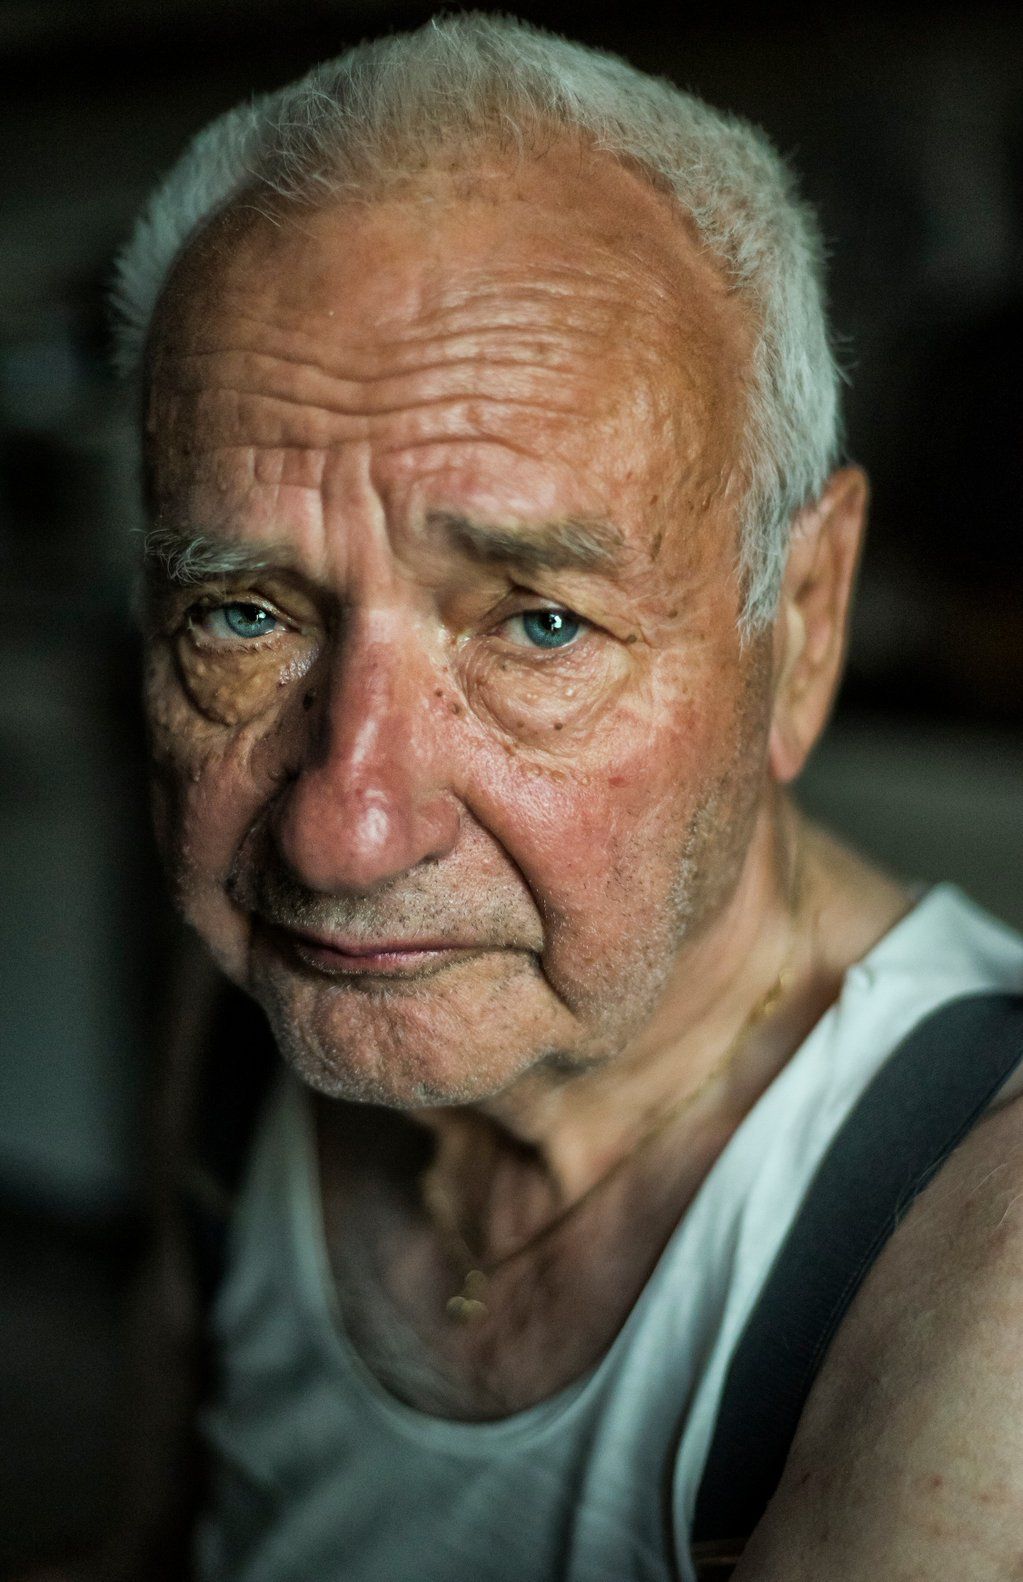
Gender: men